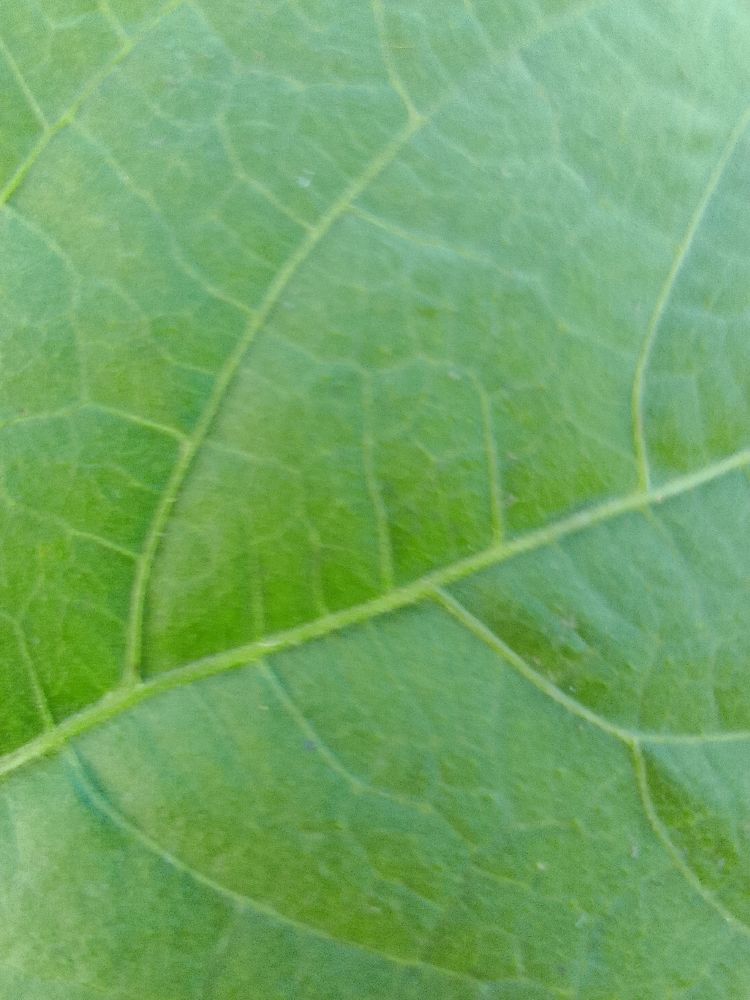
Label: healthy